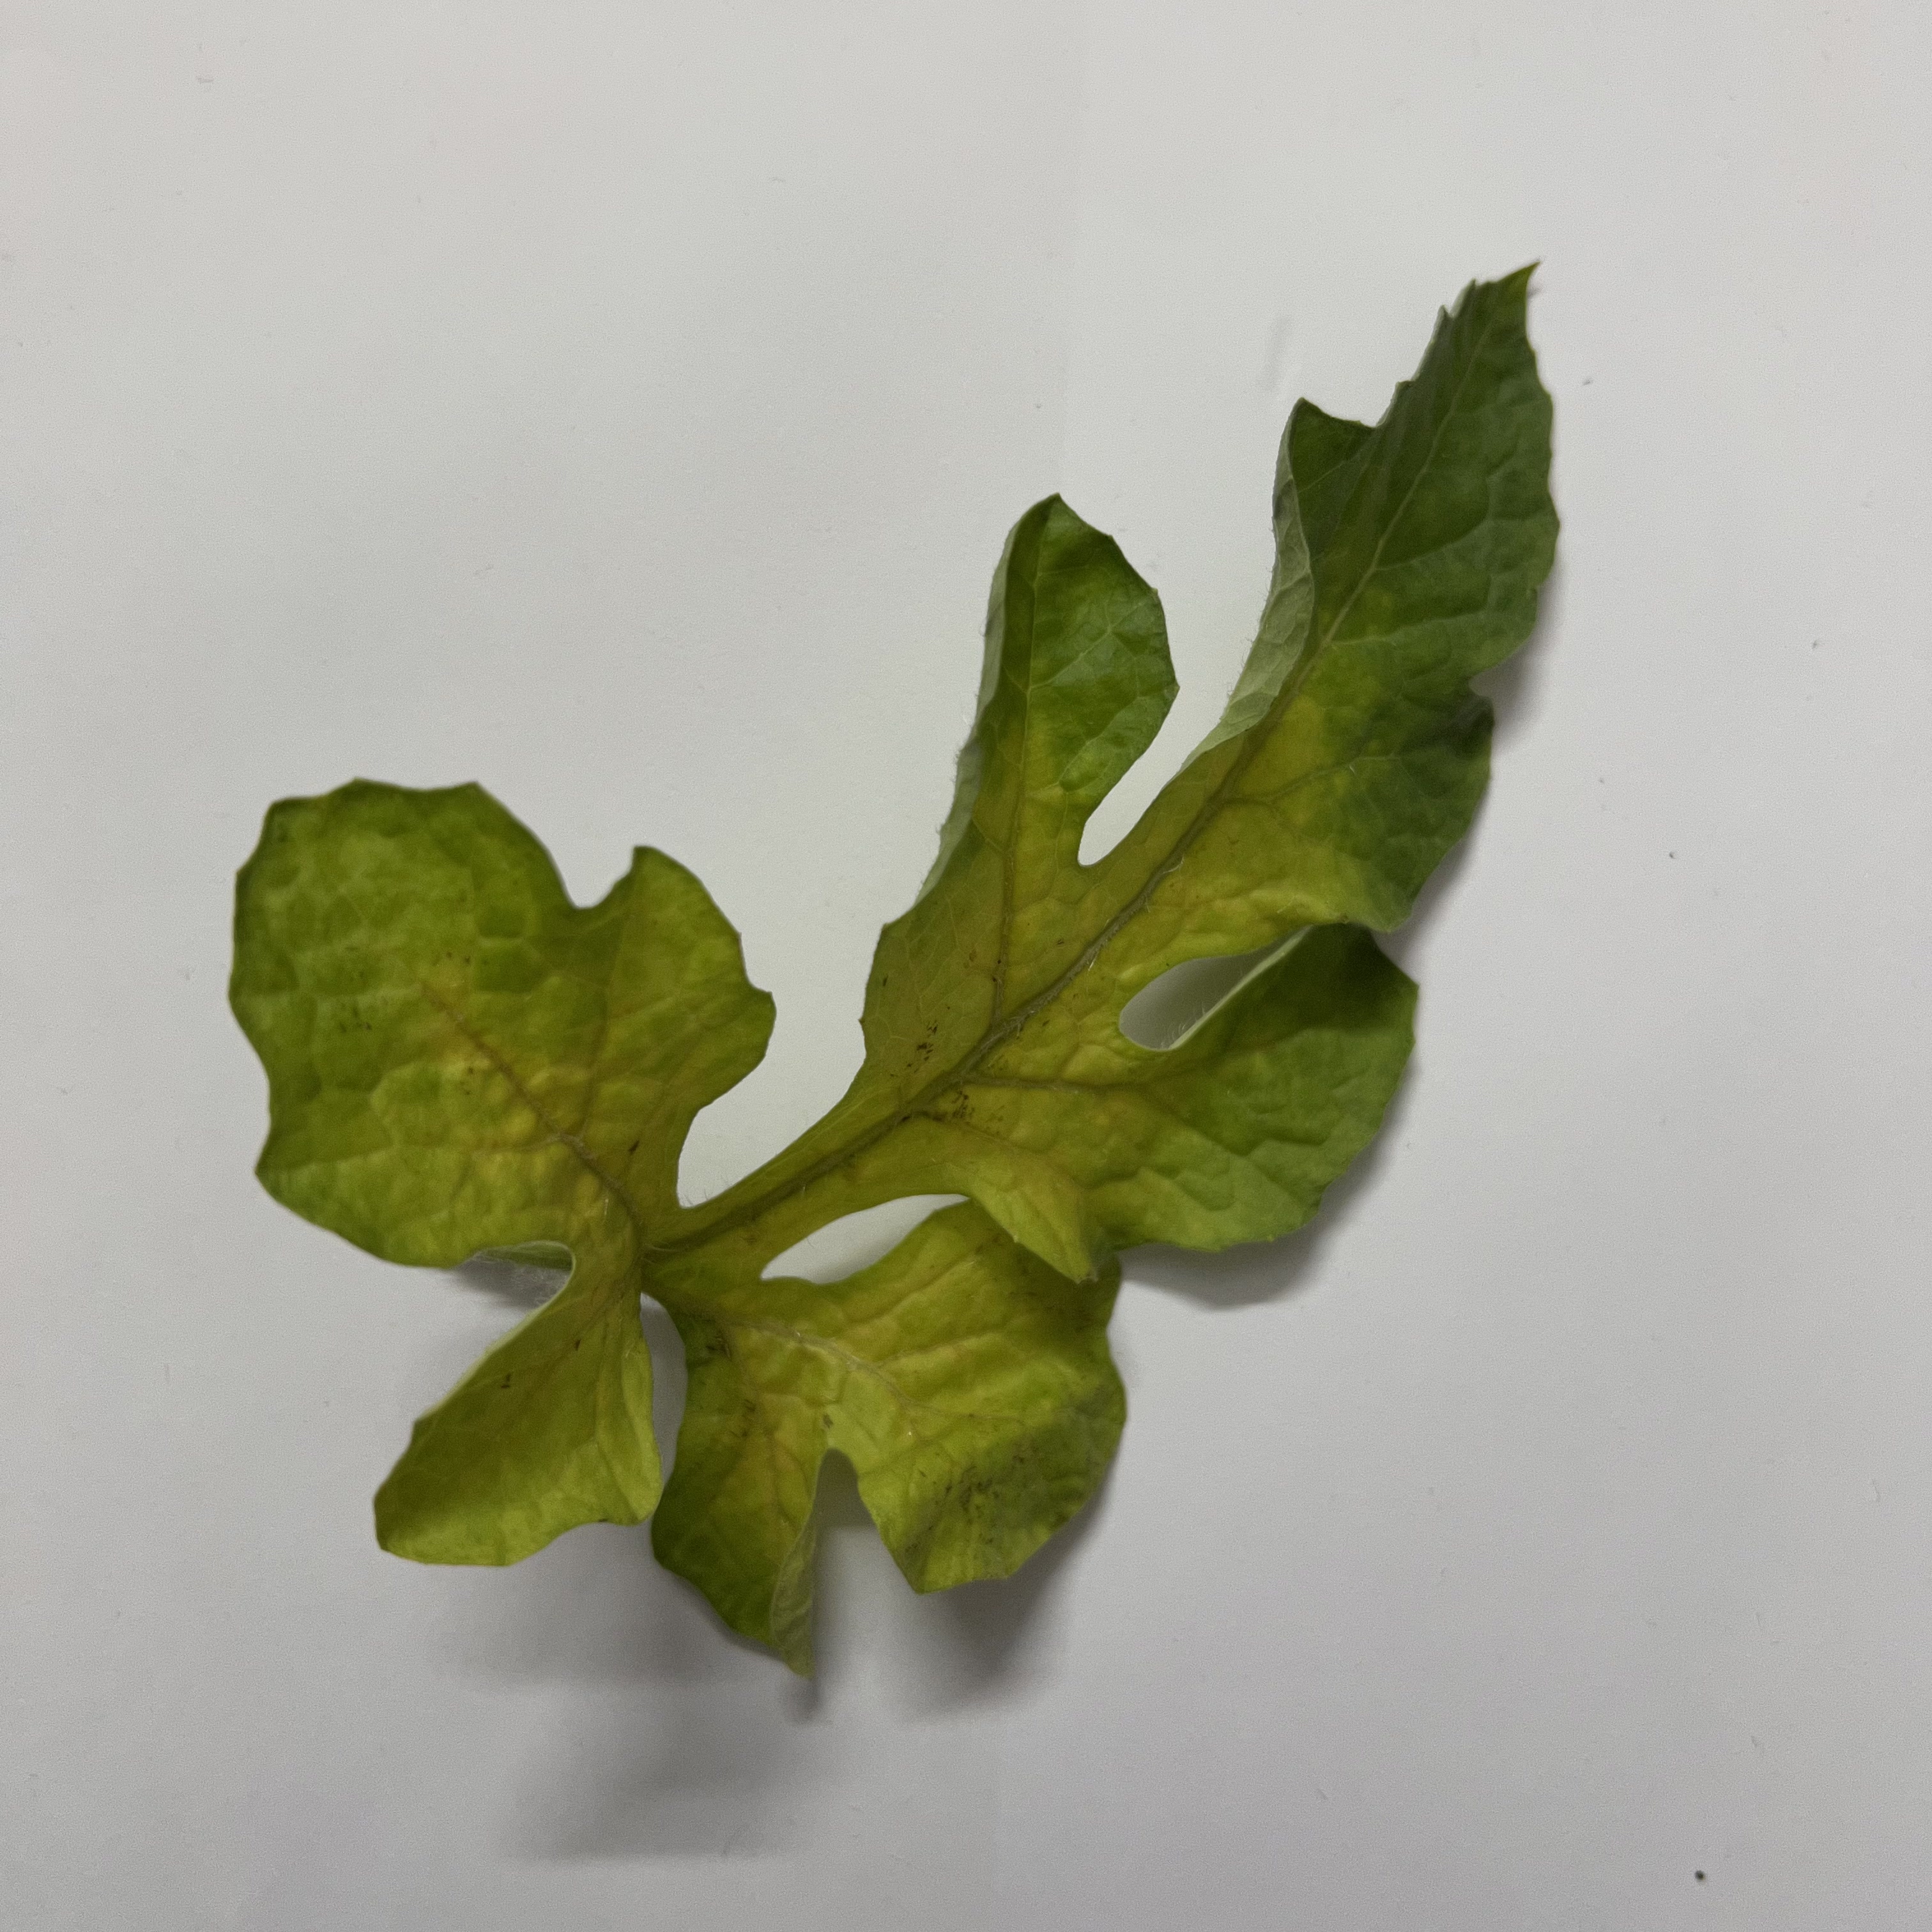
Label: Mosaic_Virus